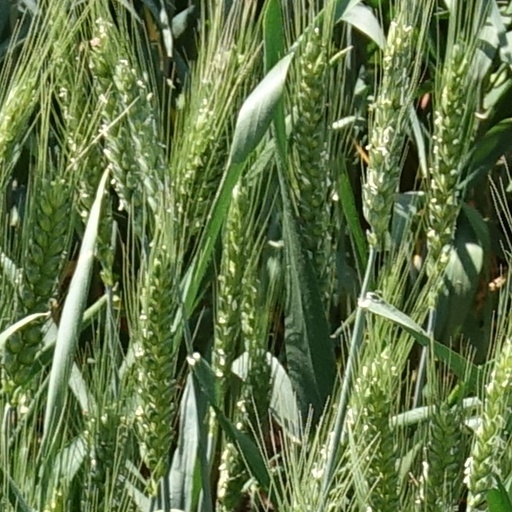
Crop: wheat